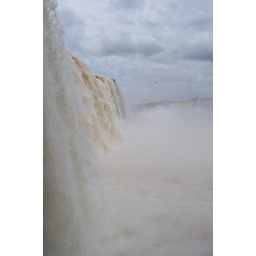
If you look real close you can see some of the birds flying around the top of the spray.